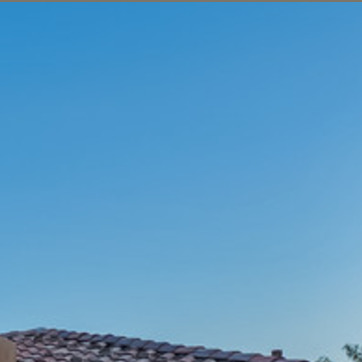
Material: sky